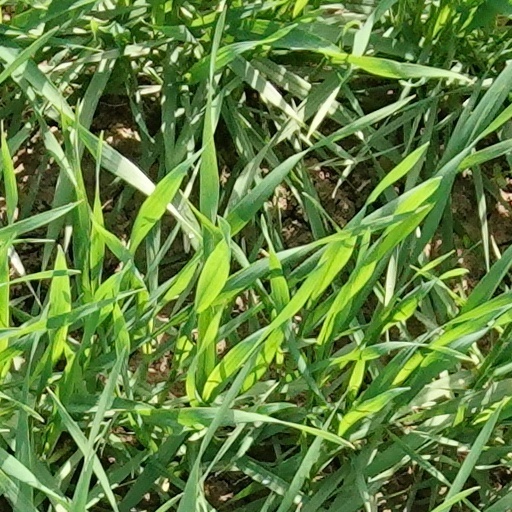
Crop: wheat